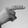
ASL letter: H